Bubble Bobble 4 Friends

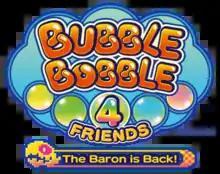

Bubble Bobble 4 Friends is a platform arcade game developed and published by Taito in Japan, and published by ININ games worldwide. The game is part of the "Bubble Bobble" arcade series. The game's reception had been mixed when it was first released on the Nintendo Switch, but the PlayStation 4 version was better received one year later.